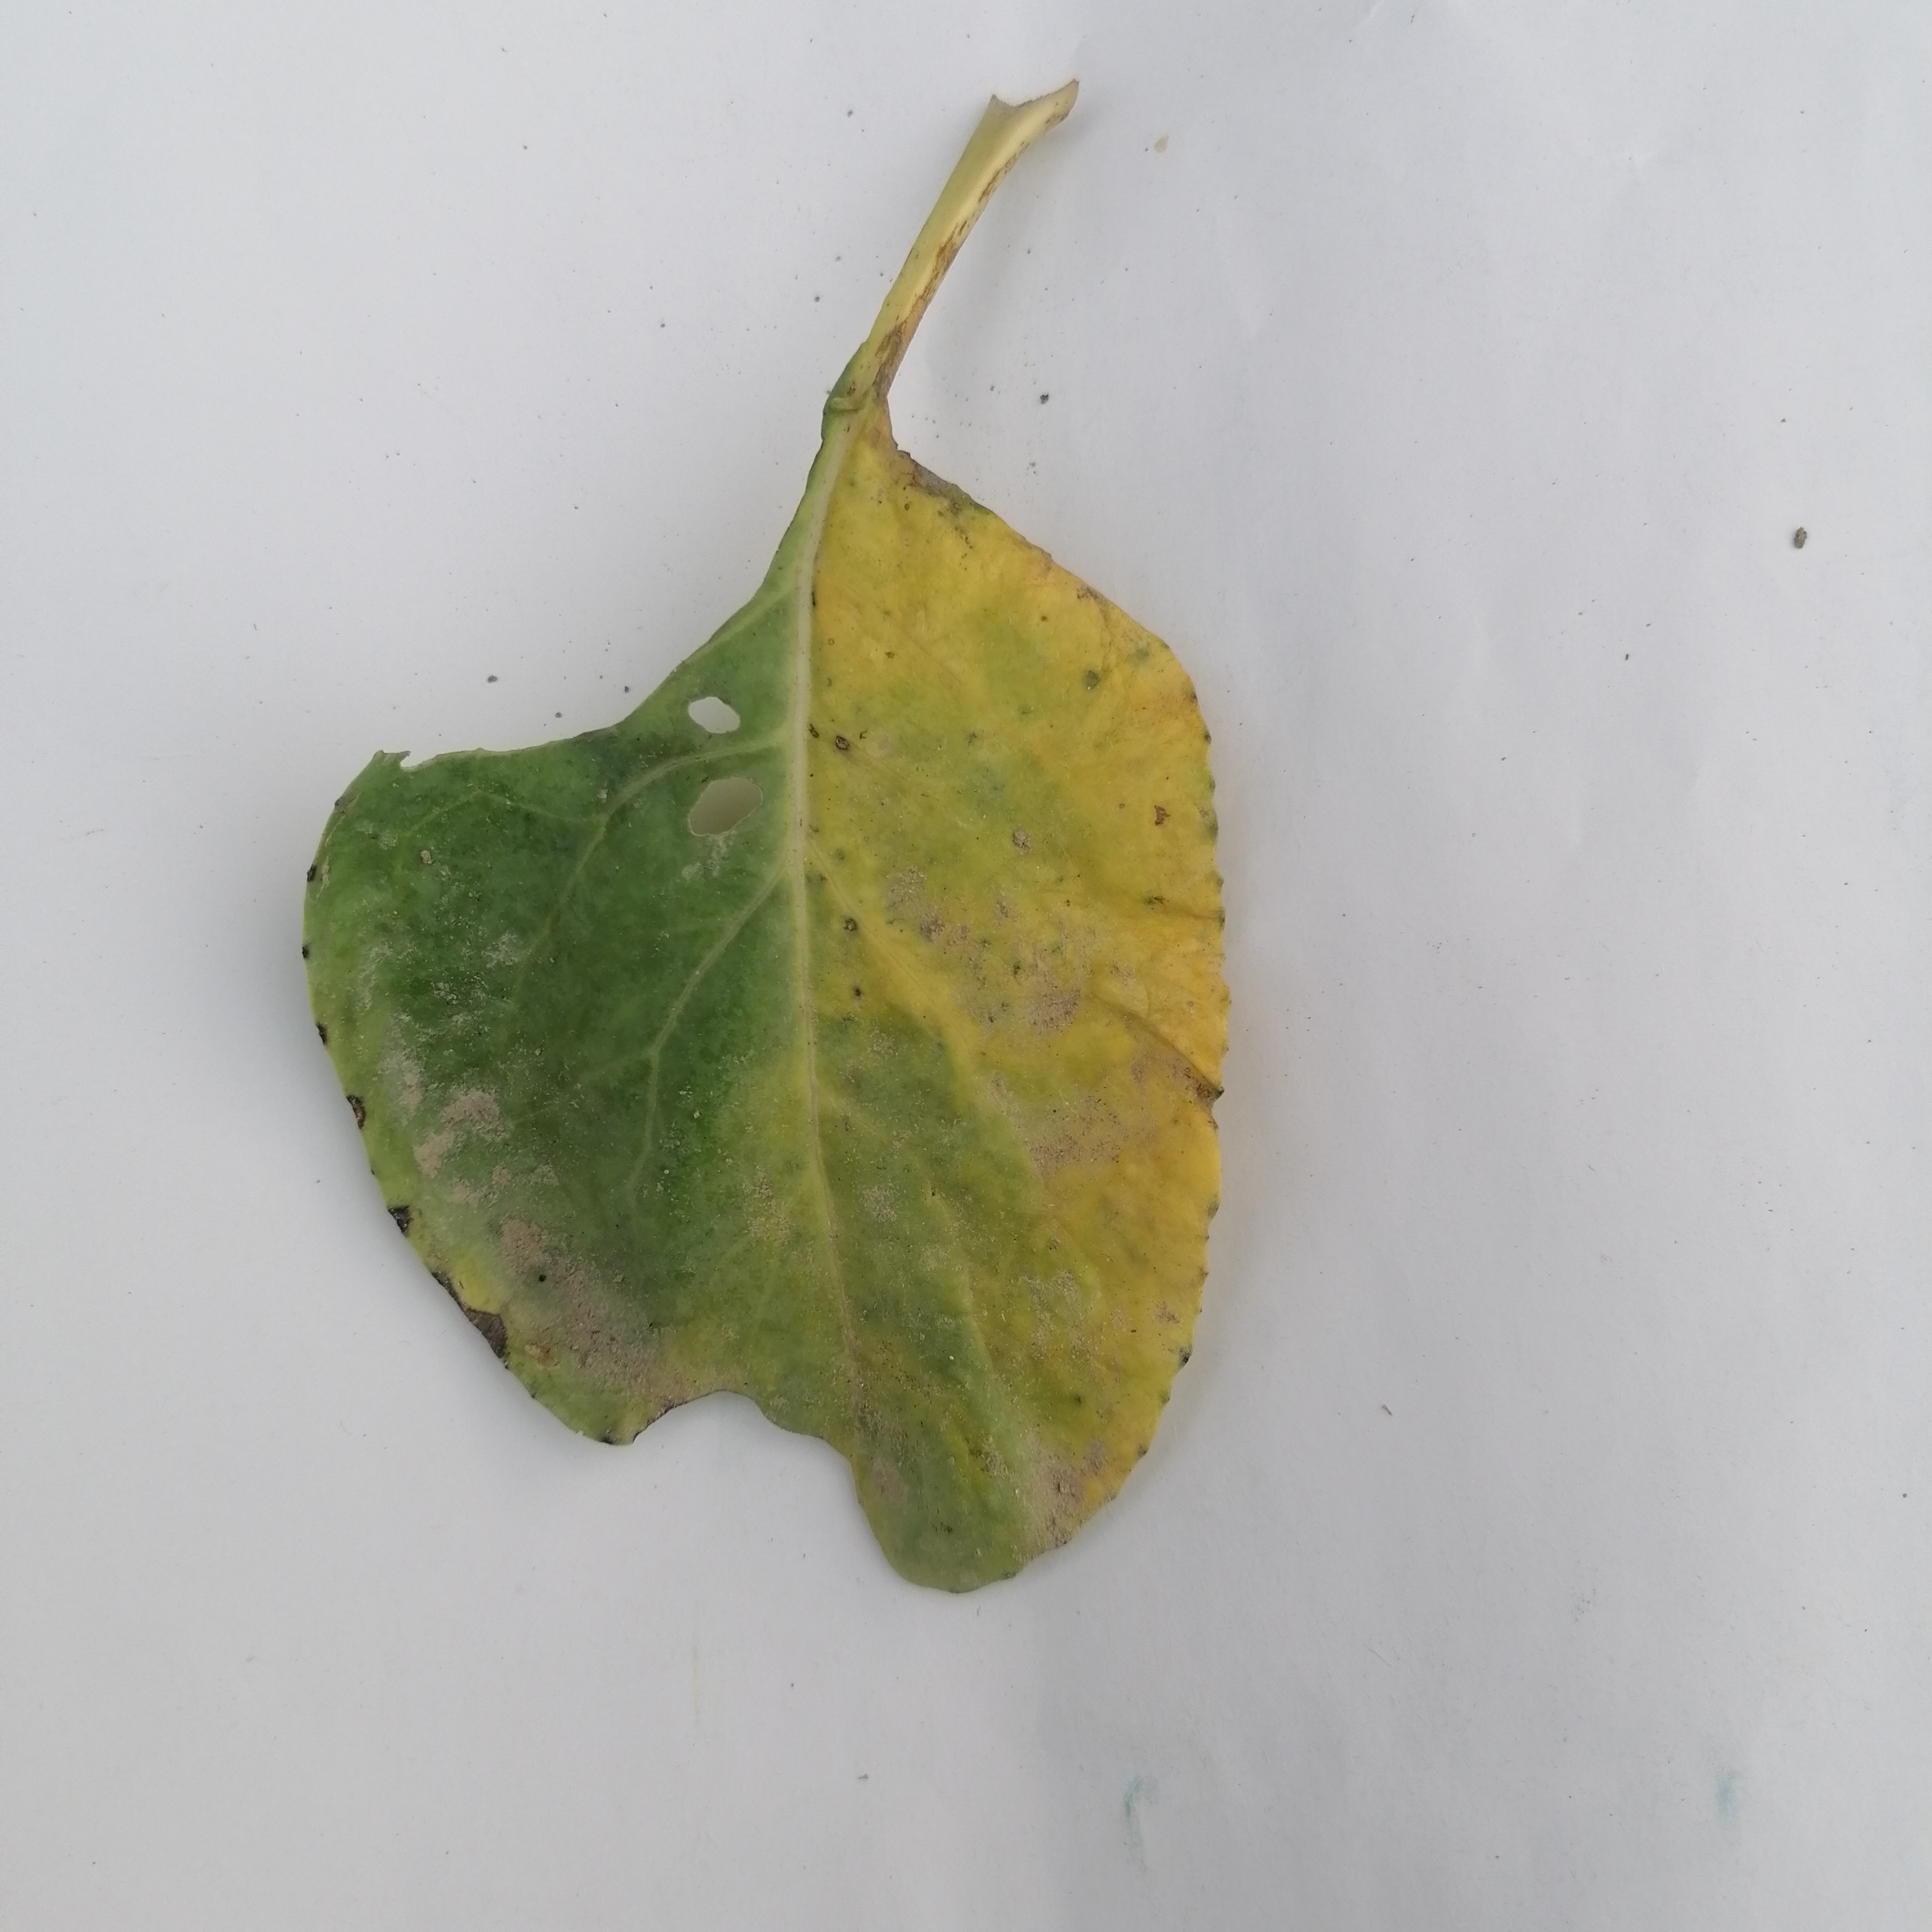
Label: Black Rot